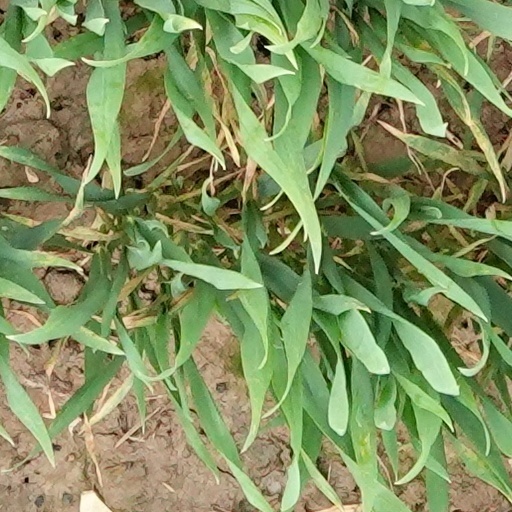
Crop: wheat